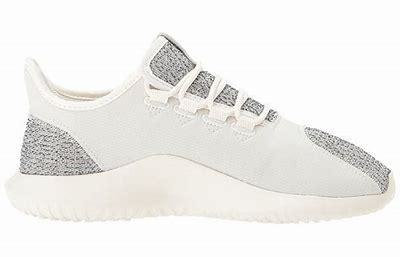
Brand: Adidas
Model: Tubular Shadow